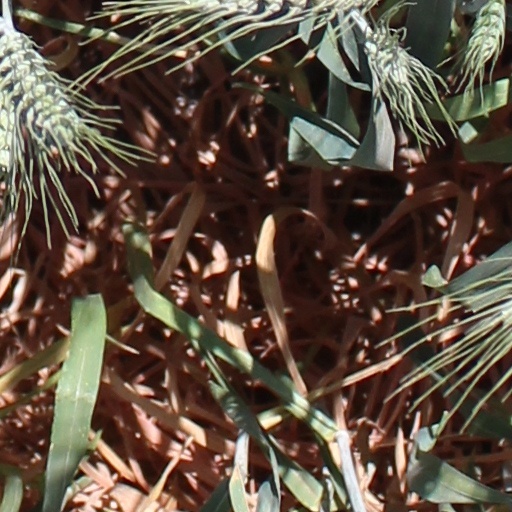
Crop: wheat